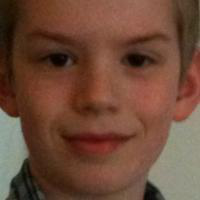
Age group: age 01-10